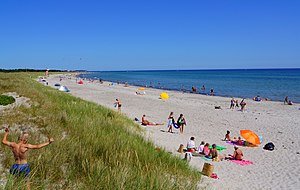
Grenaa Strand
Grenaa Strand
Grenå Strand
Grenaa Strand midt på Djurslands østkyst i Østjylland, starter ved Grenaa Havn, og strækker sig 6 kilometer mod syd. De sidste 1,5 kilometer af stranden er øde, og går ved næsset Havknude over i en stenstrand, der fortsætter ned langs Djurslands østkyst, og er kendt blandt lystfiskere.